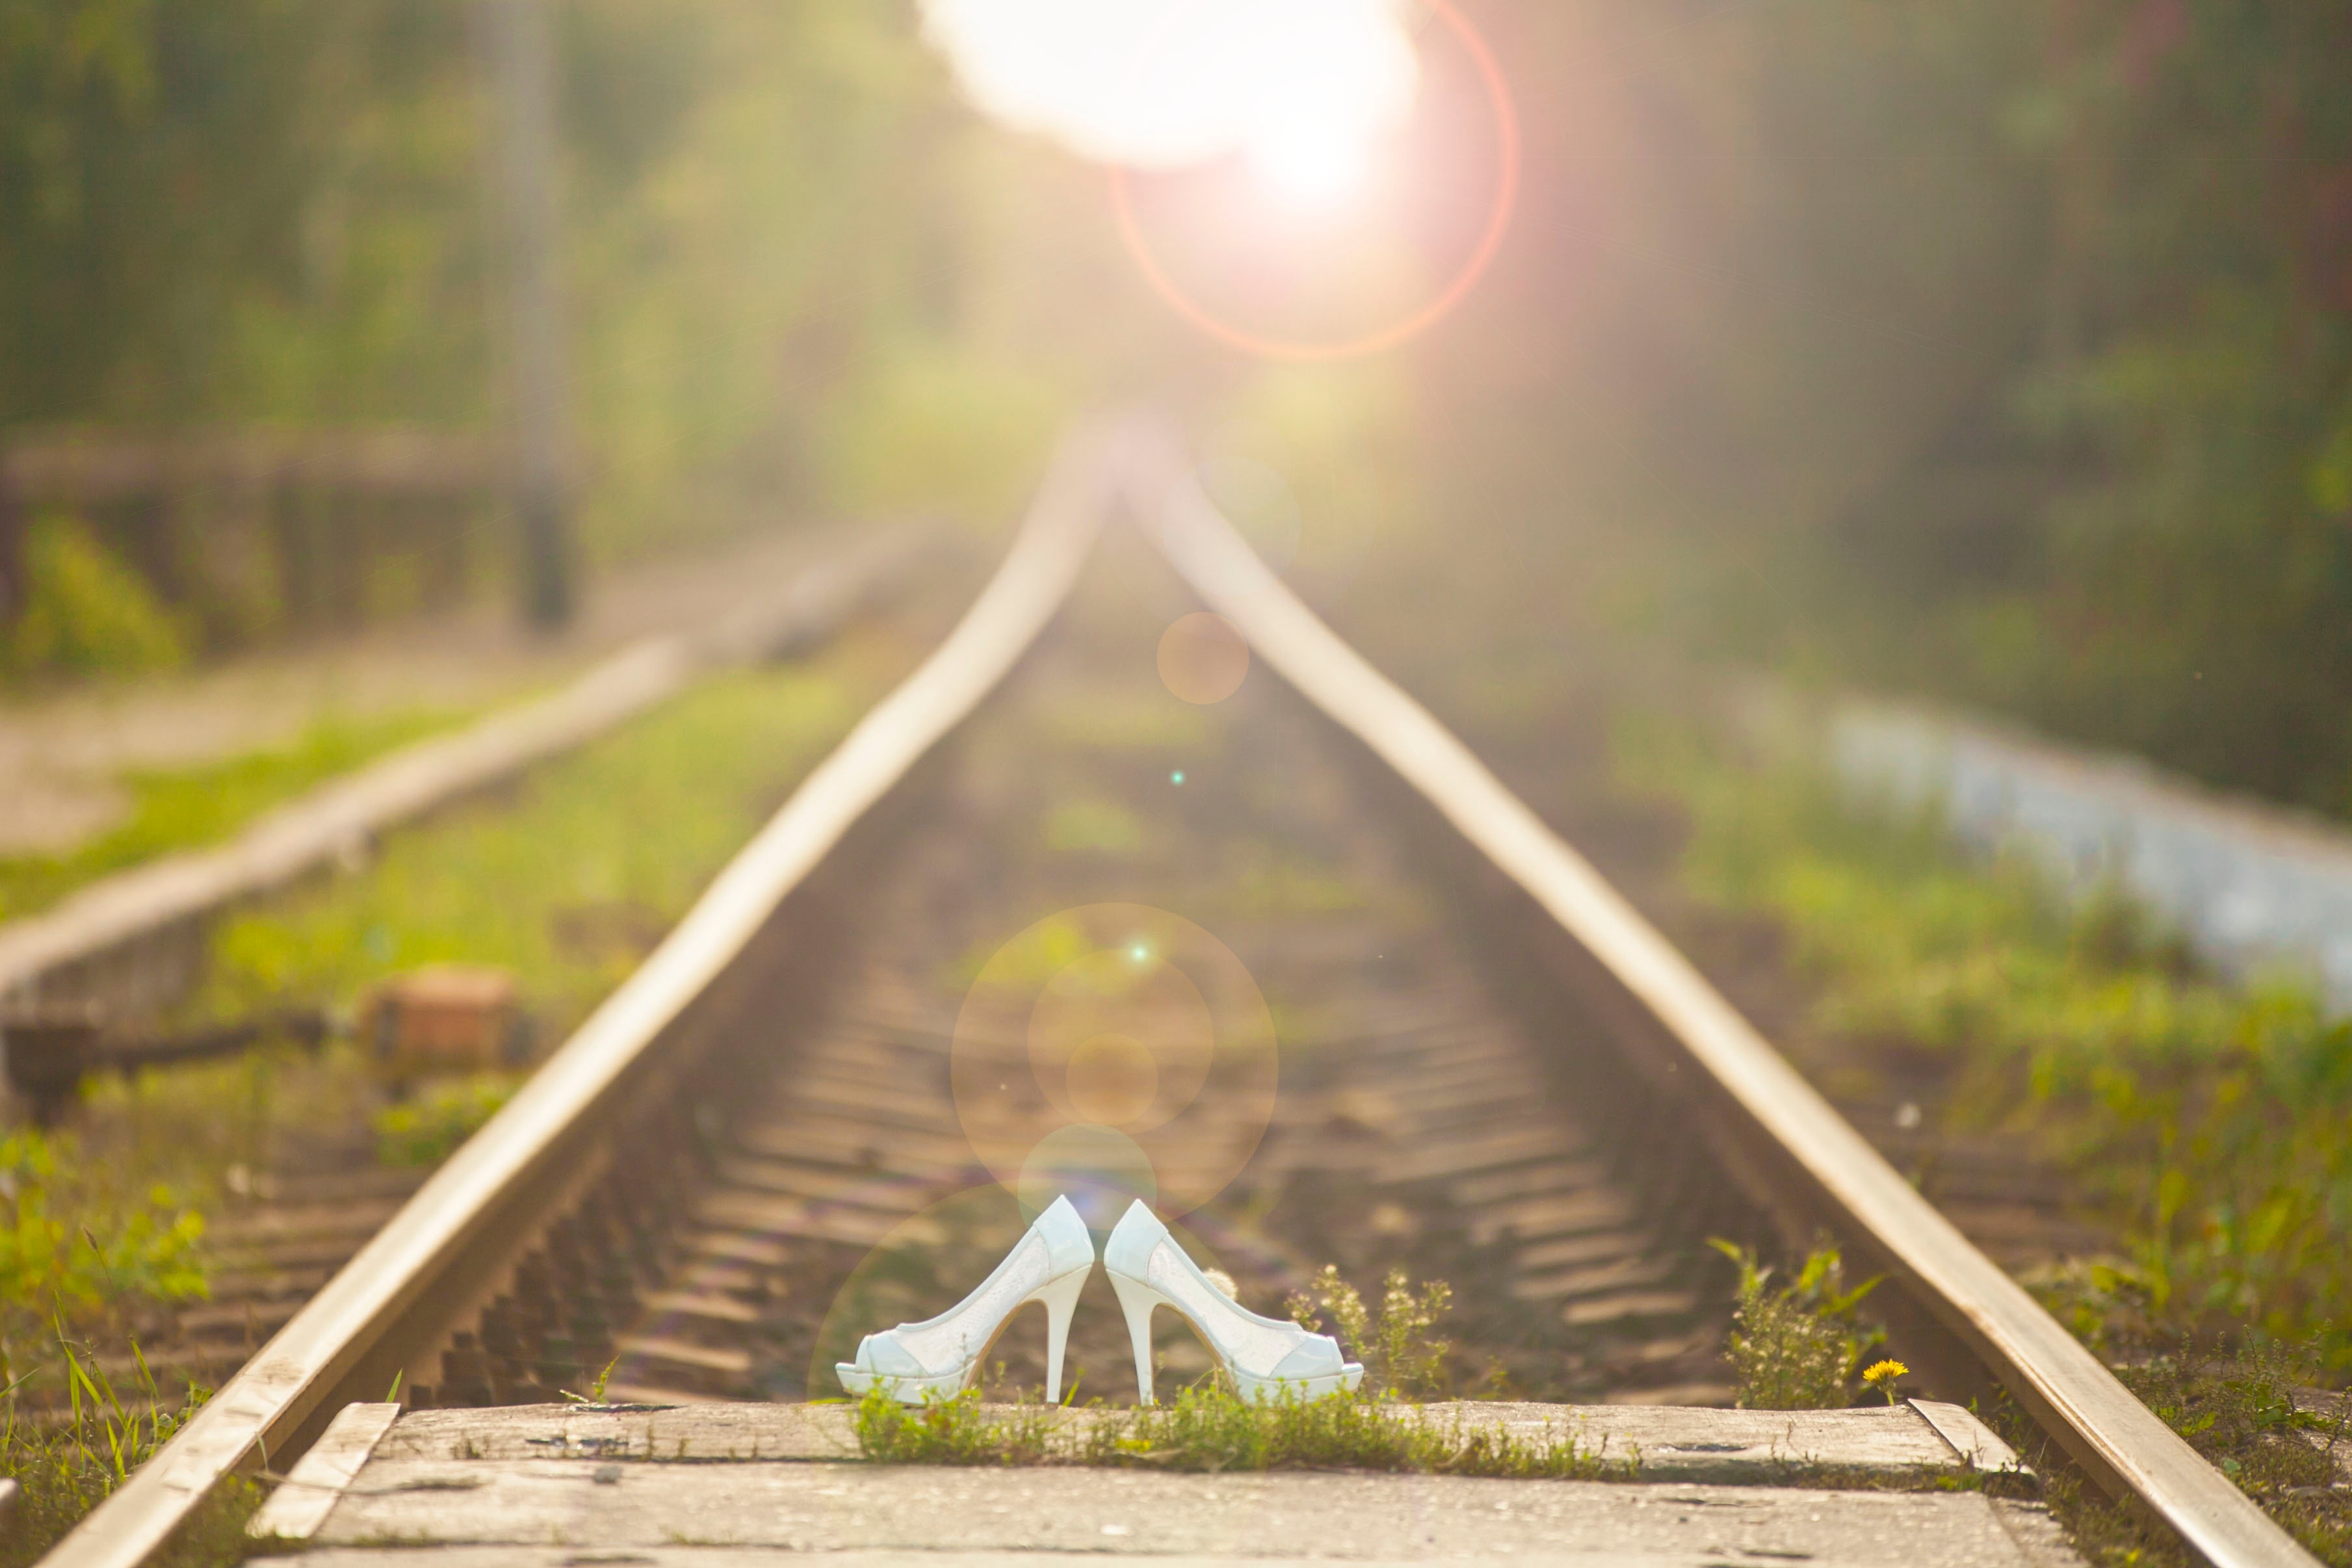
light, track, sunlight, morning, green, autumn